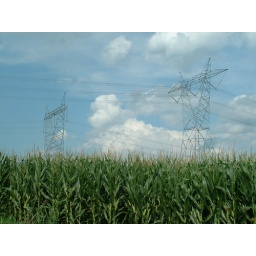
New form of wirey plants in this field